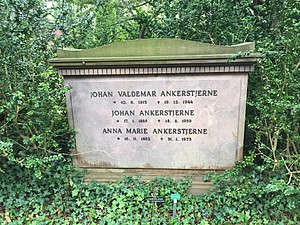
Johan Ankerstjerne (filmfotograf)
Johan Ankerstjernes Familiegravsted
Johan Ankerstjernes gravsted på Vestre Kirkegård
Johan Valdemar Ankerstjerne var en dansk filmfotograf og Nordisk Films cheffotograf. Han etablerede i 1932 Johan Ankerstjerne A/S.